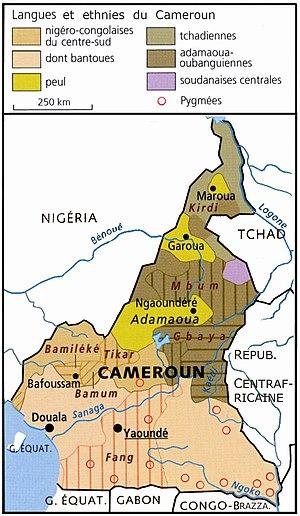
Langues et ethnies du Cameroun, d'après Anne Le Fur
Le Cameroun compte plus de 200 ethnies différentes.
Les Tikar sont une population d'Afrique centrale établi au centre-ouest du Cameroun, dans la région du Grassland où vivent également les Bafia et les Bamoum, proches d'eux par leurs ancêtres communs, leurs structures sociales voisines et leurs langues.
Le Cameroun, en forme longue la république du Cameroun, est un pays d'Afrique centrale, situé entre le Nigéria au nord-nord-ouest, le Tchad au nord-nord-est, la République centrafricaine à l'est, la république du Congo au sud-est, le Gabon au sud, la Guinée équatoriale au sud-ouest et le golfe de Guinée au sud-ouest. Les langues officielles sont le français et l'anglais pour un pays qui compte une multitude de langues locales.
La Région de l'Adamaoua est une des dix régions du Cameroun, la troisième par sa taille. Frontalière du Nigéria à l'ouest et de la République centrafricaine à l'est, c'est une zone montagneuse qui délimite le Cameroun forestier du sud et les savanes du nord. Son chef-lieu est Ngaoundéré.
309 langues sont recensées au Cameroun.
Le tikar est une langue bantoïde septentrionale parlée par les Tikar au Cameroun dans plusieurs régions : la région de l'Adamaoua, le département du Mayo-Banyo, l'arrondissement de Bankim ; la région du Centre, le département de Mbam-et-Kim, l'arrondissement de Ngambè-Tikar, disséminés au nord-ouest de Yoko et au nord-ouest de Foumban ; la région de l'Ouest, le département du Noun, l'arrondissement de Magba ; la région du Nord-Ouest, le département du Donga-Mantung, dans une petite zone frontalière.